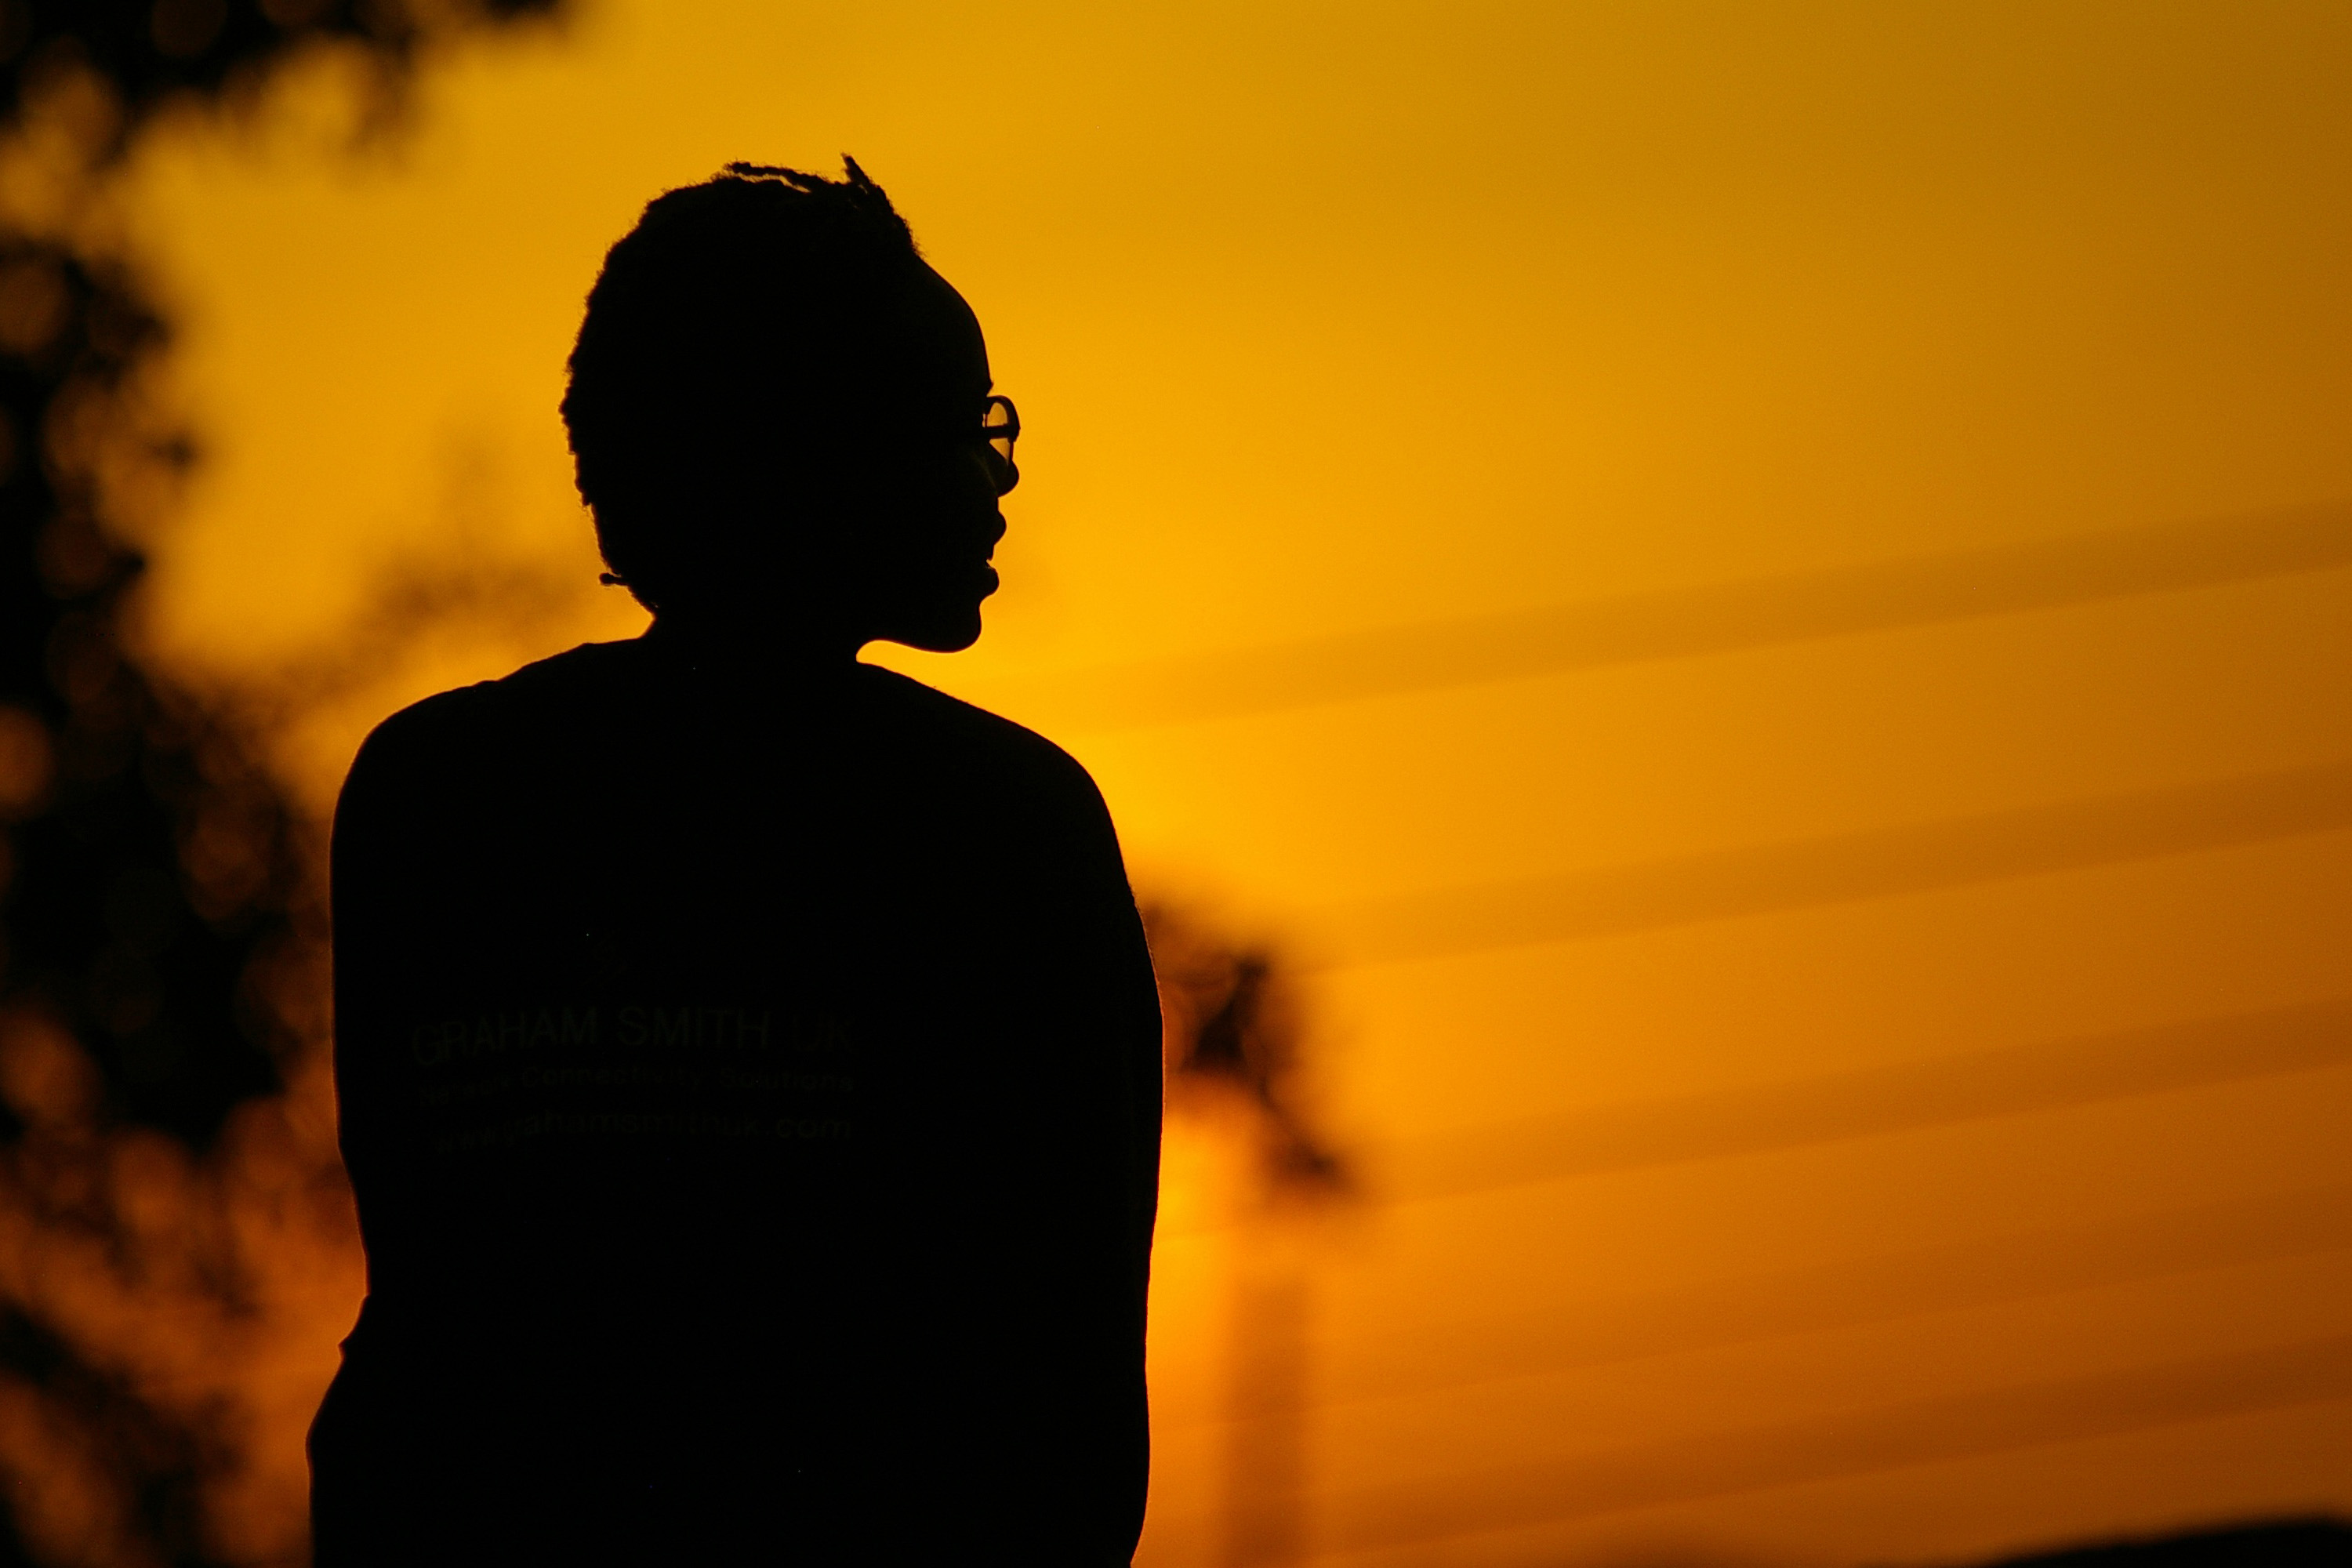
People in nature, silhouette, sky, backlighting, yellow, orange, photography, sunset, shadow, evening, sunlight, cloud, horizon, Tints and shades, sunrise